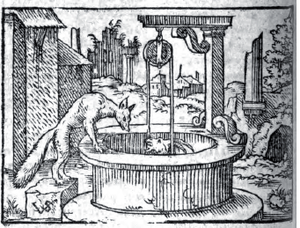
Illustration de «Le Renard et le Bouc» dans Mythologia Aesopica d'Isaac Nicolas Nevelet (1610)
Le Renard et le Bouc est la cinquième fable du livre III de Jean de La Fontaine situé dans le premier recueil des Fables de La Fontaine, édité pour la première fois en 1668.